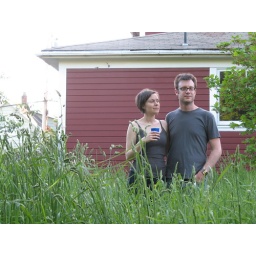
champagne in a plastic cup